Human body

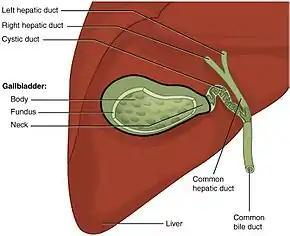
Gallbladder

Organs, structured collections of cells with a specific function, mostly sit within the body, with the exception of skin. Examples include the heart, lungs and liver. Many organs reside within cavities within the body. These cavities include the abdomen (which contains the stomach, for example) and pleura, which contains the lungs.